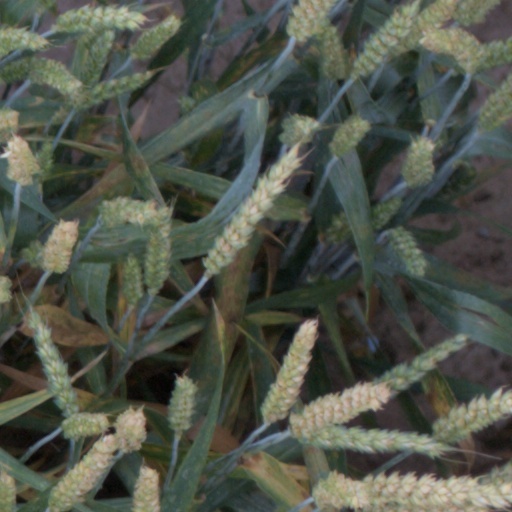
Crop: wheat